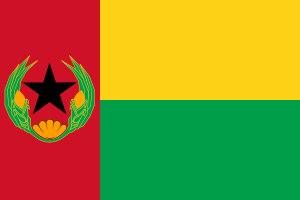
Le drapeau du Cap-Vert est le drapeau national et le pavillon national de la République du Cap-Vert depuis le 22 septembre 1992.